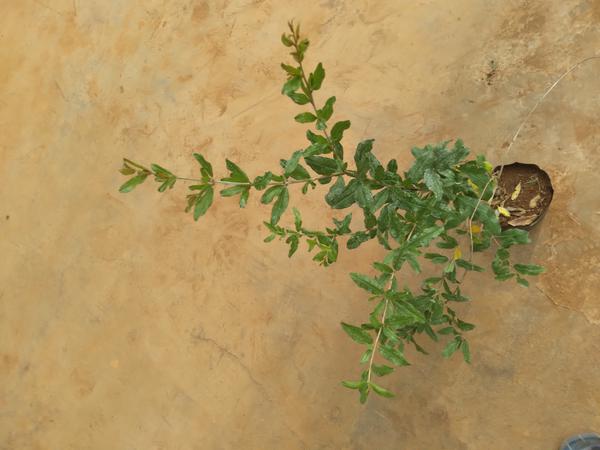
Plant: Pomegranate